Aberrant (role-playing game)

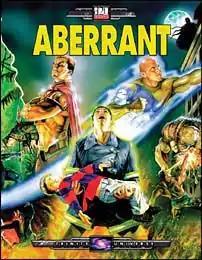
2nd edition cover art by Tom Fleming The same artwork was used for 1st edition

Aberrant is a superhero role-playing game published by White Wolf Game Studio in 1999, and is a sequel to the previously published science-fiction role-playing game "Trinity", and one of three games in the "Trinity Universe" line.